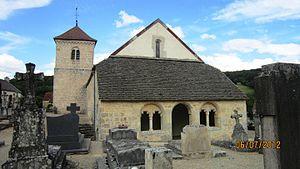
Église de Terrefondrée (Côte-d'Or, Bourgogne, France).
L'église Notre-Dame de la Nativité est une église catholique de style roman située à Terrefondrée, dans le département de la Côte-d'Or, en France
Terrefondrée est une commune française située dans le département de la Côte-d'Or, en région Bourgogne-Franche-Comté.
Cet article recense les monuments historiques du Châtillonnais hormis ceux de Châtillon-sur-Seine proprement dit qui font l'objet d'un listage spécifique.